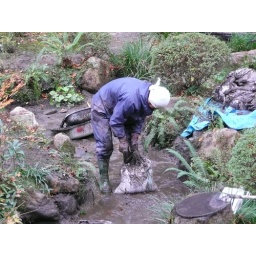
They were dredging the ponds manually in the front garden...shoveling muck into plastic bags and throwing them into a truck.